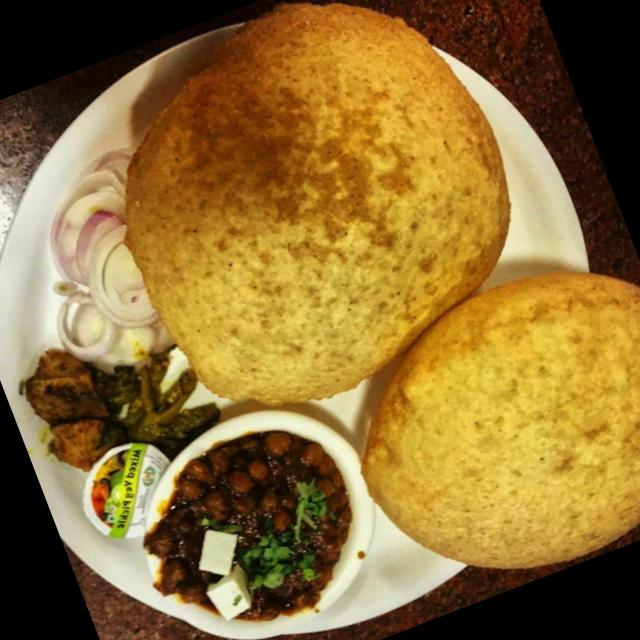
Dish: chole_bhature